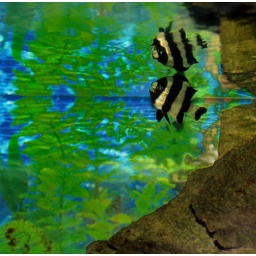
The only marine fish left in my salt water aquarium. Panjang betul umur ikan ni.